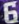
Number: 6